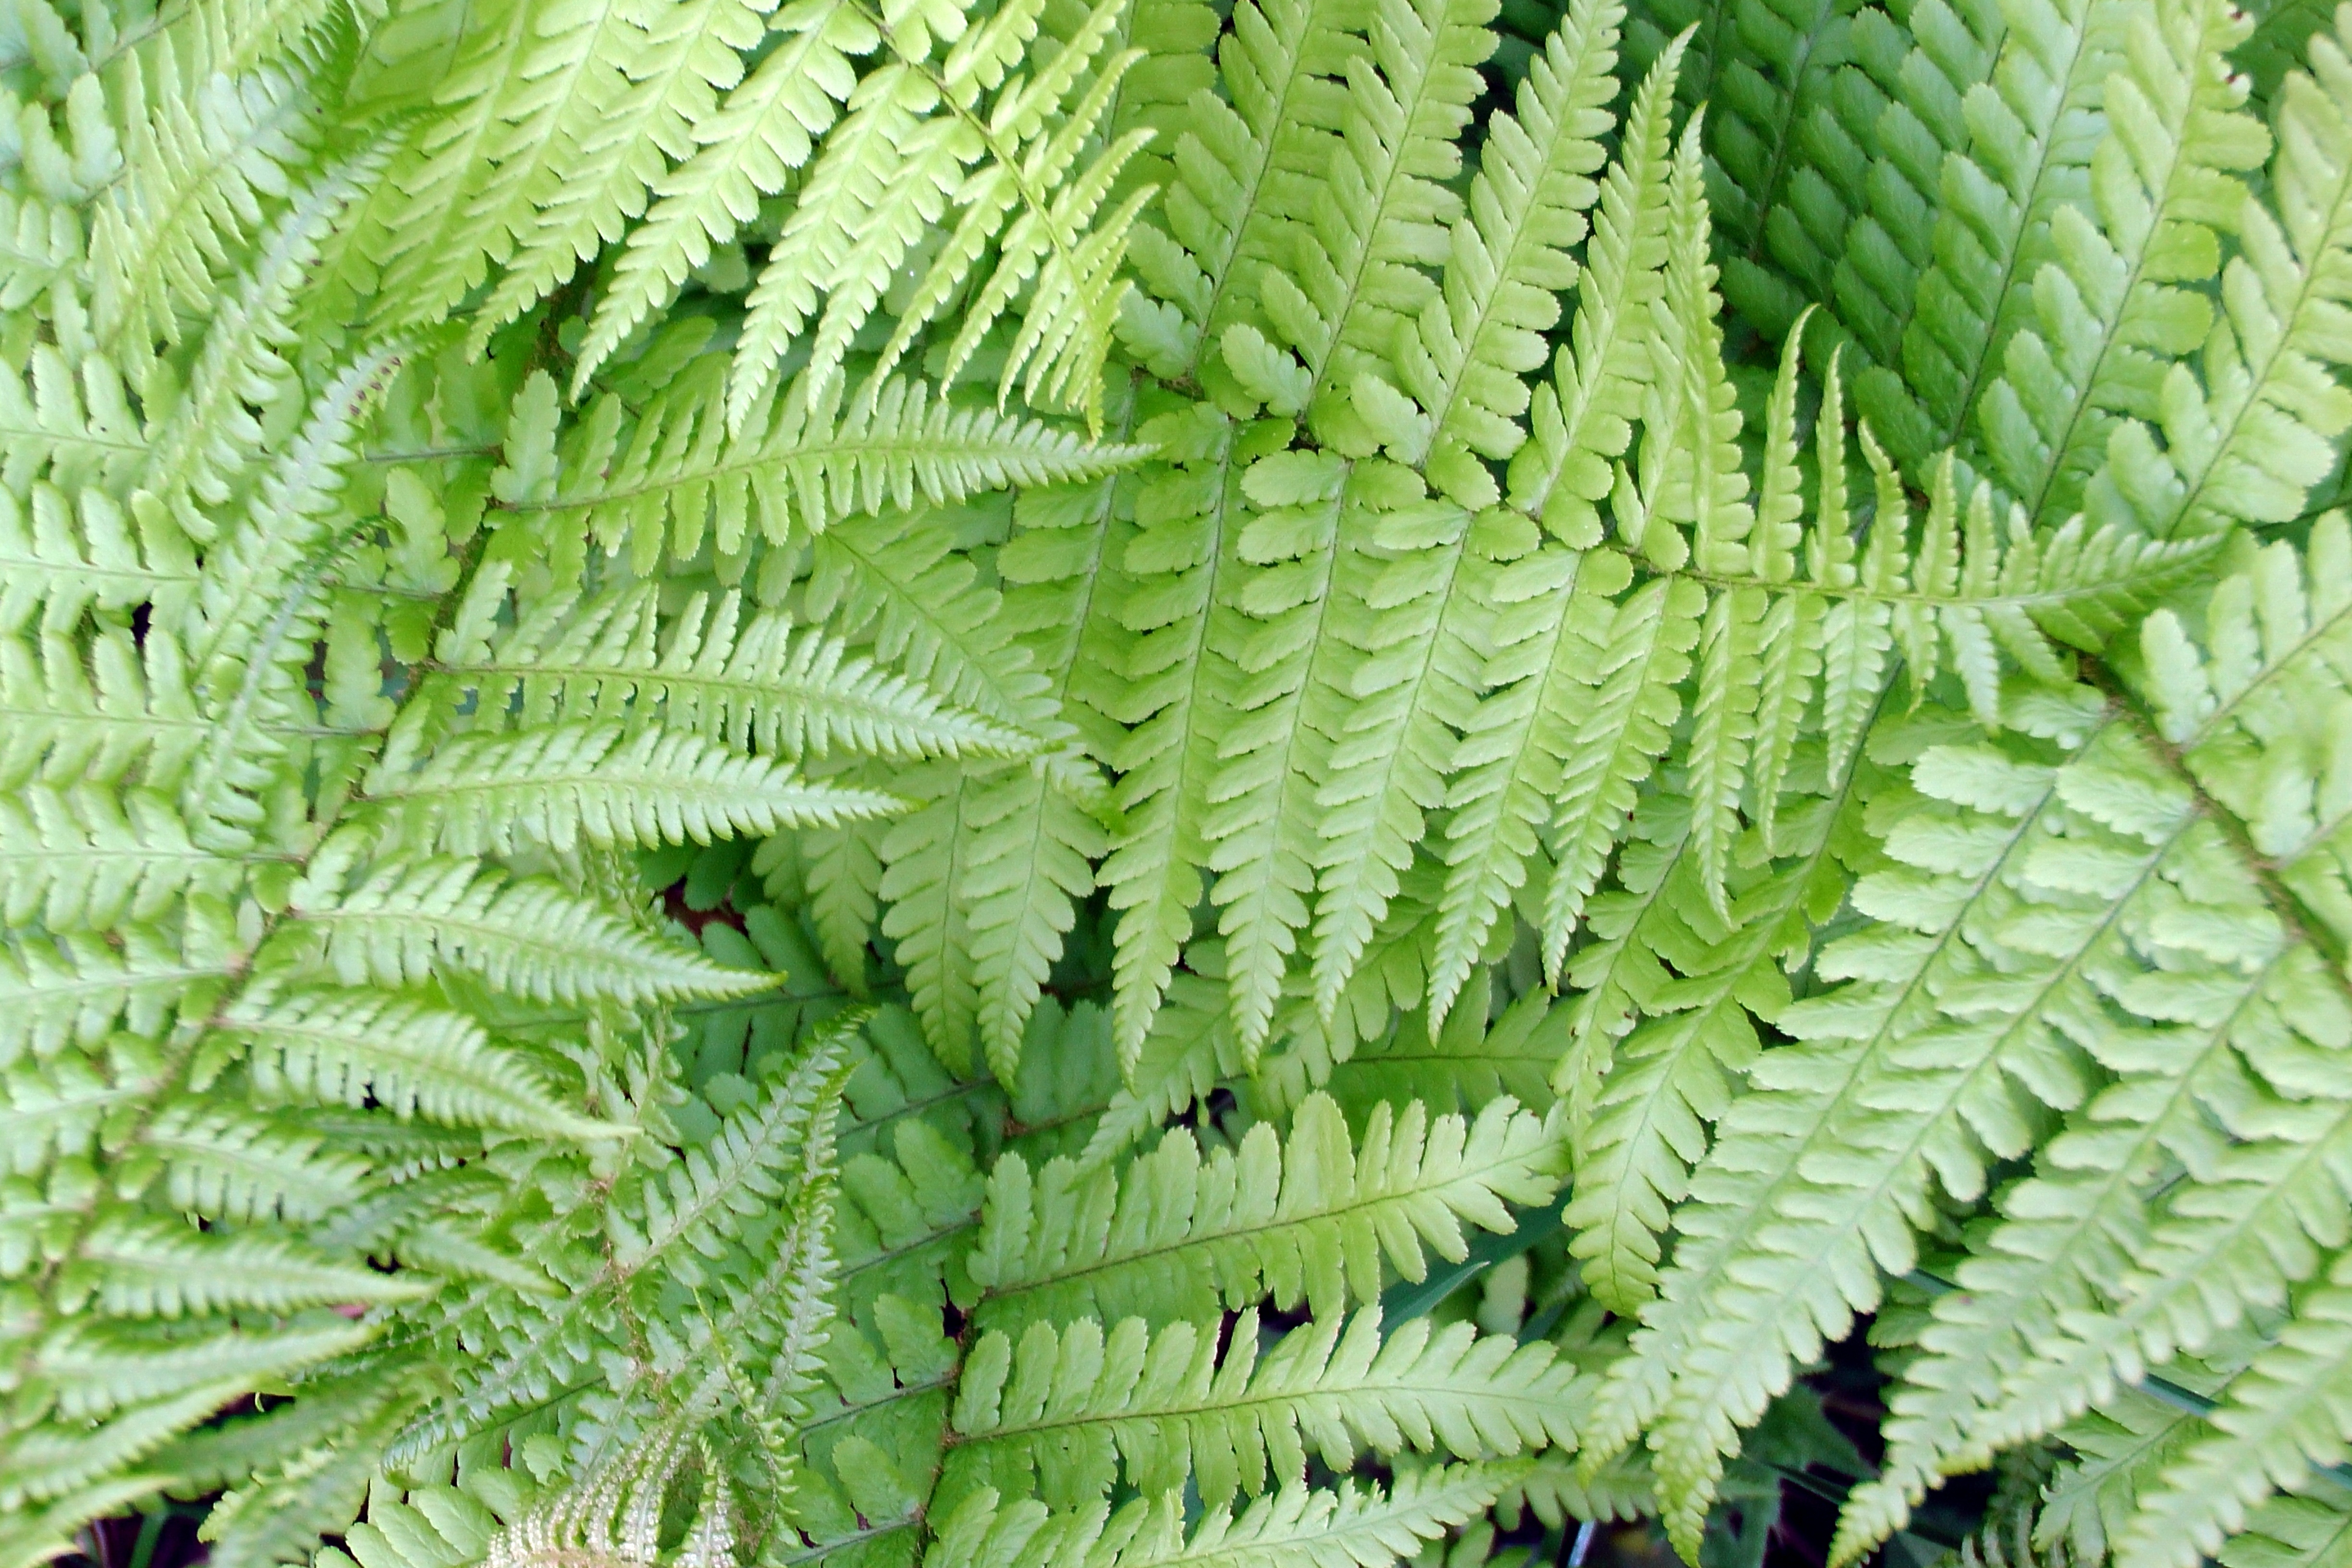
structure, plant, leaf, flower, spring, green, botany, fern, leaves, vegetation, leaflets, plant stem, land plant, ferns and horsetails, vascular plant, ostrich fern